Larry Storch

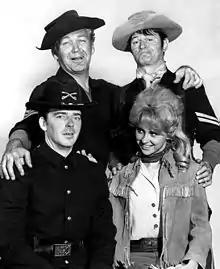
Storch, top right, with "F Troop" cast (1965)

His most famous role was from 1965 to 1967 as the scheming Corporal Randolph Agarn on the situation comedy "F Troop", with Forrest Tucker, Ken Berry and Melody Patterson, for which he was nominated for an Emmy Award in 1967. Other memorable performances from the 1960s were Texas Jack in the barroom brawl scene of "The Great Race" and the eponymous character in the Groovy Guru episode of "Get Smart".